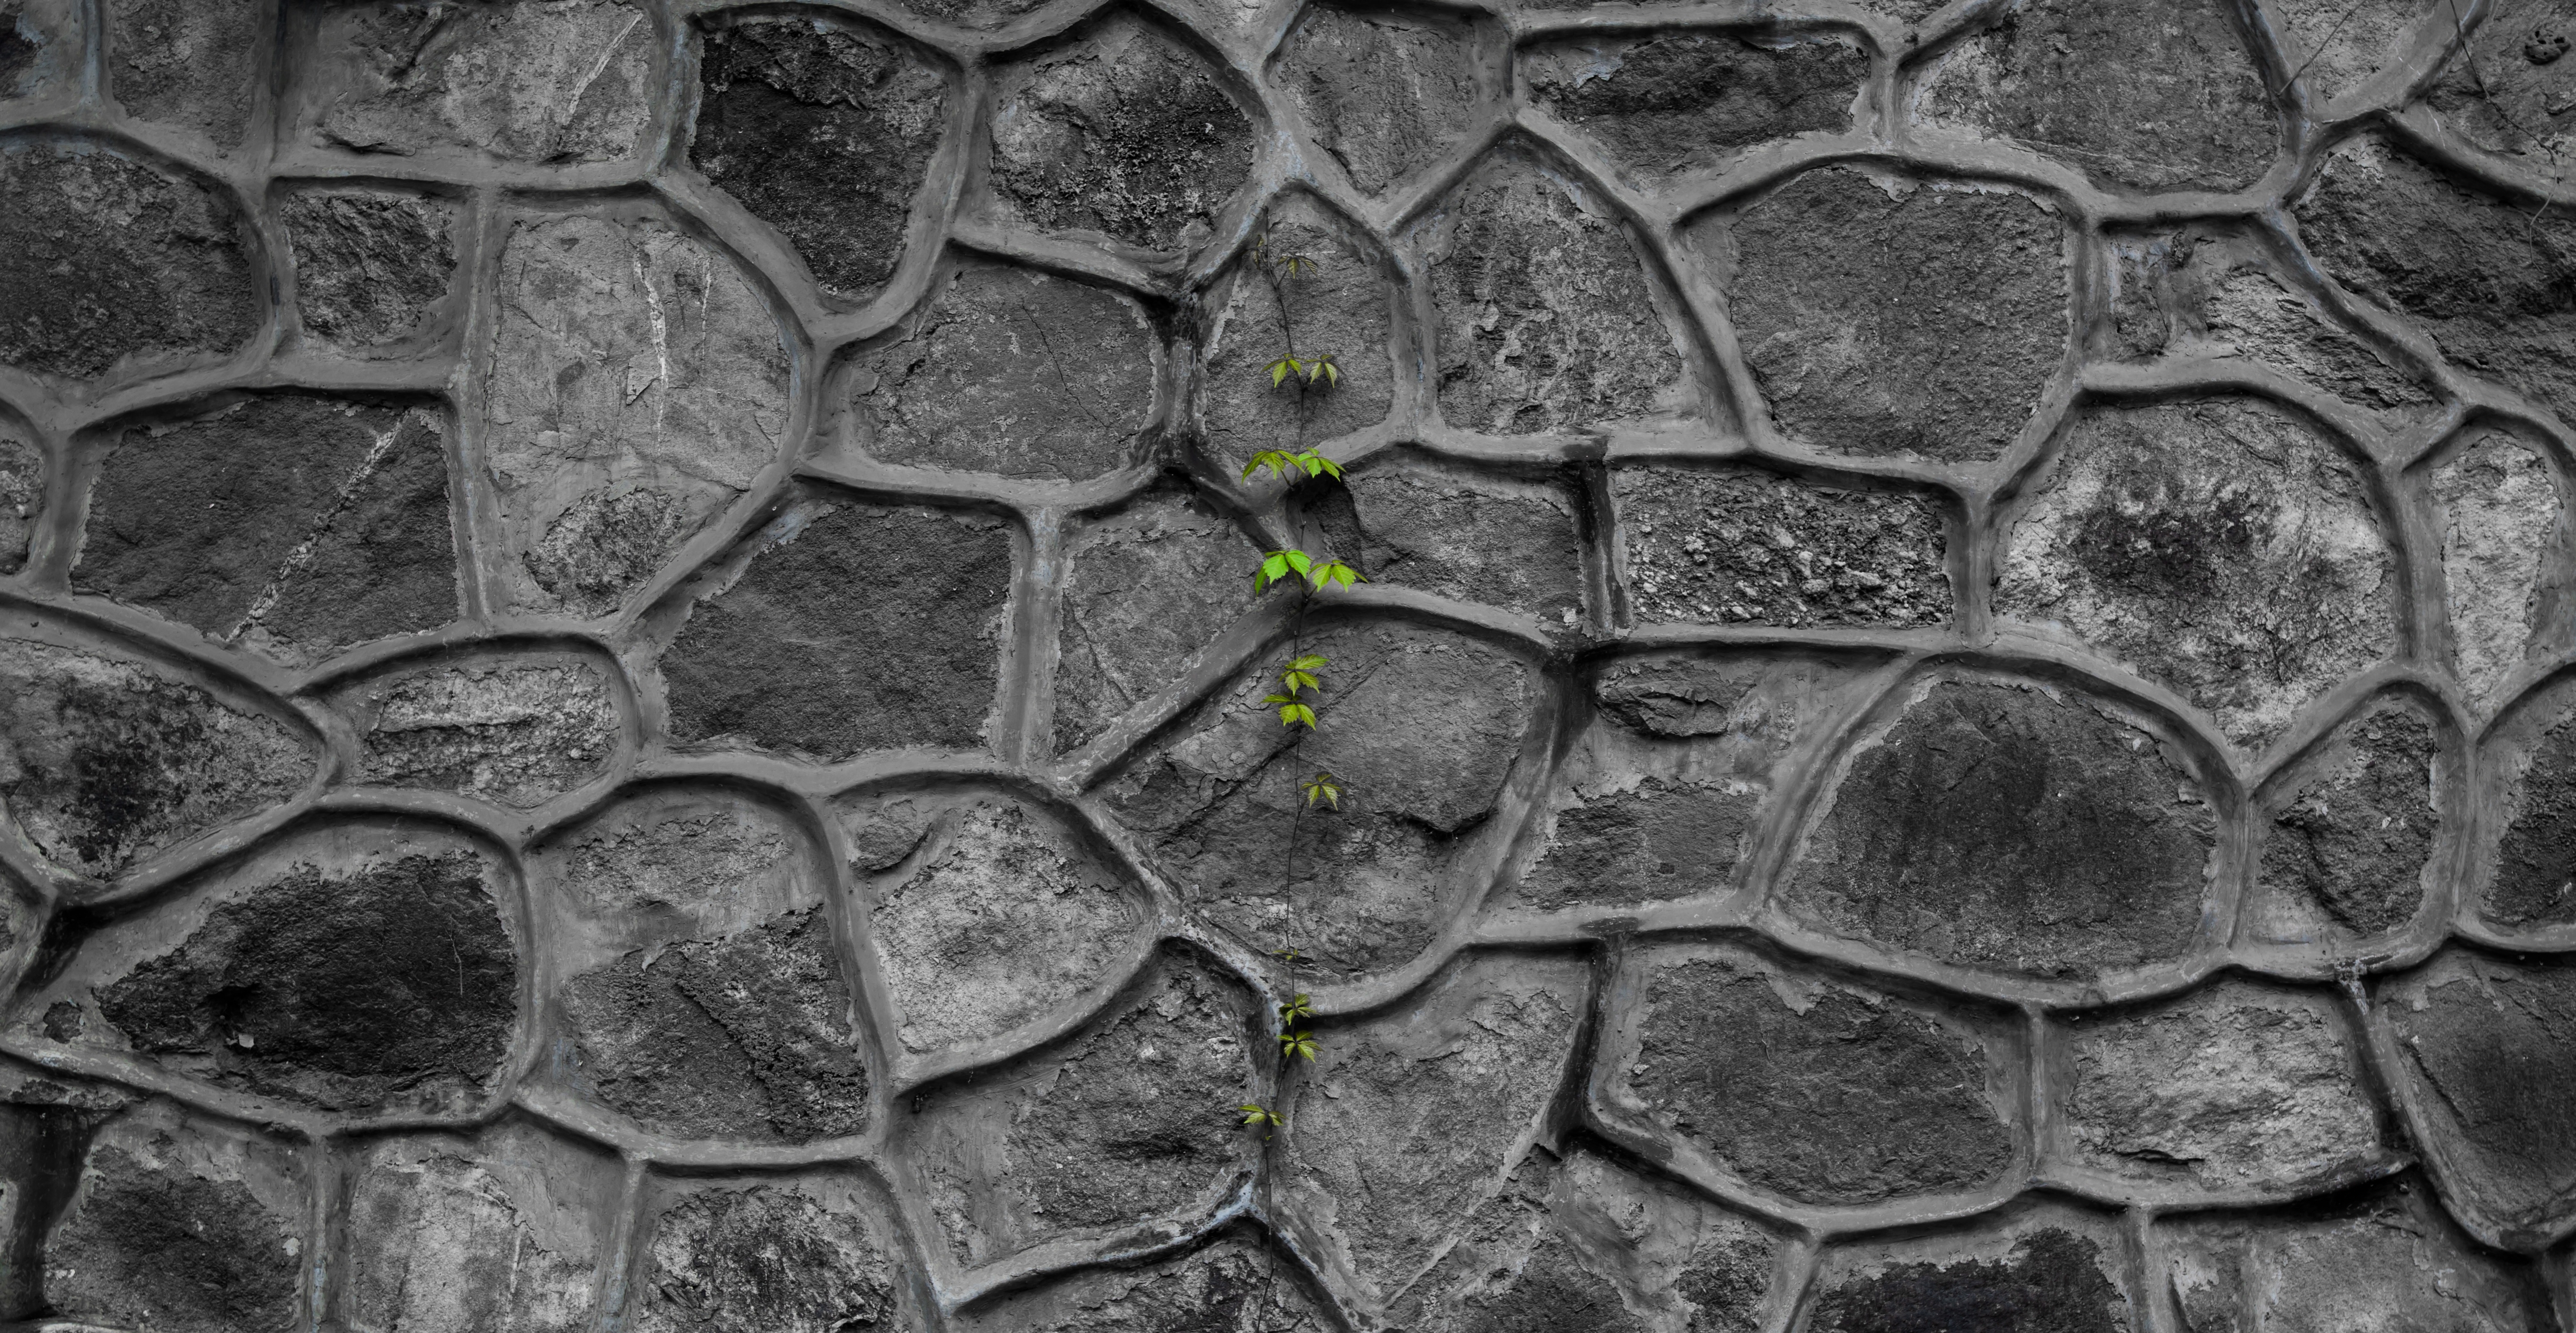
rock, black and white, wood, texture, leaf, cobblestone, wall, asphalt, pattern, soil, stone wall, monochrome, material, design, flooring, road surface, monochrome photography